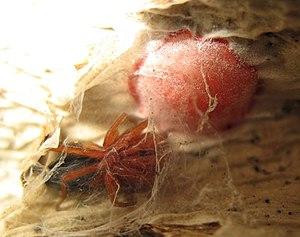
Nops guanabacoae est une espèce d'araignées aranéomorphes de la famille des Caponiidae.